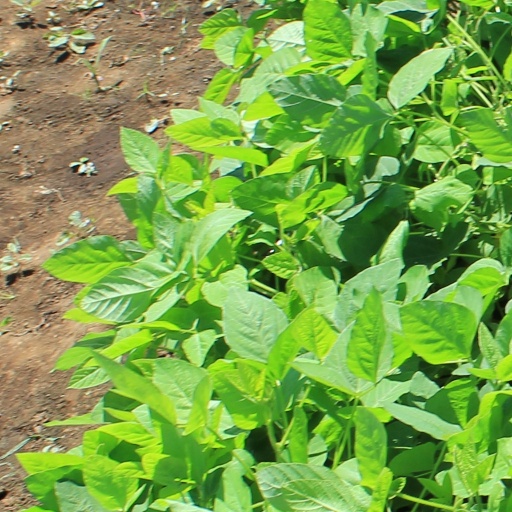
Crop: soybean